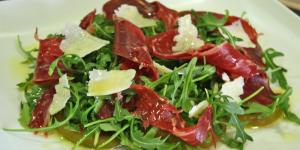
fresca ensalada con rucula y jamon